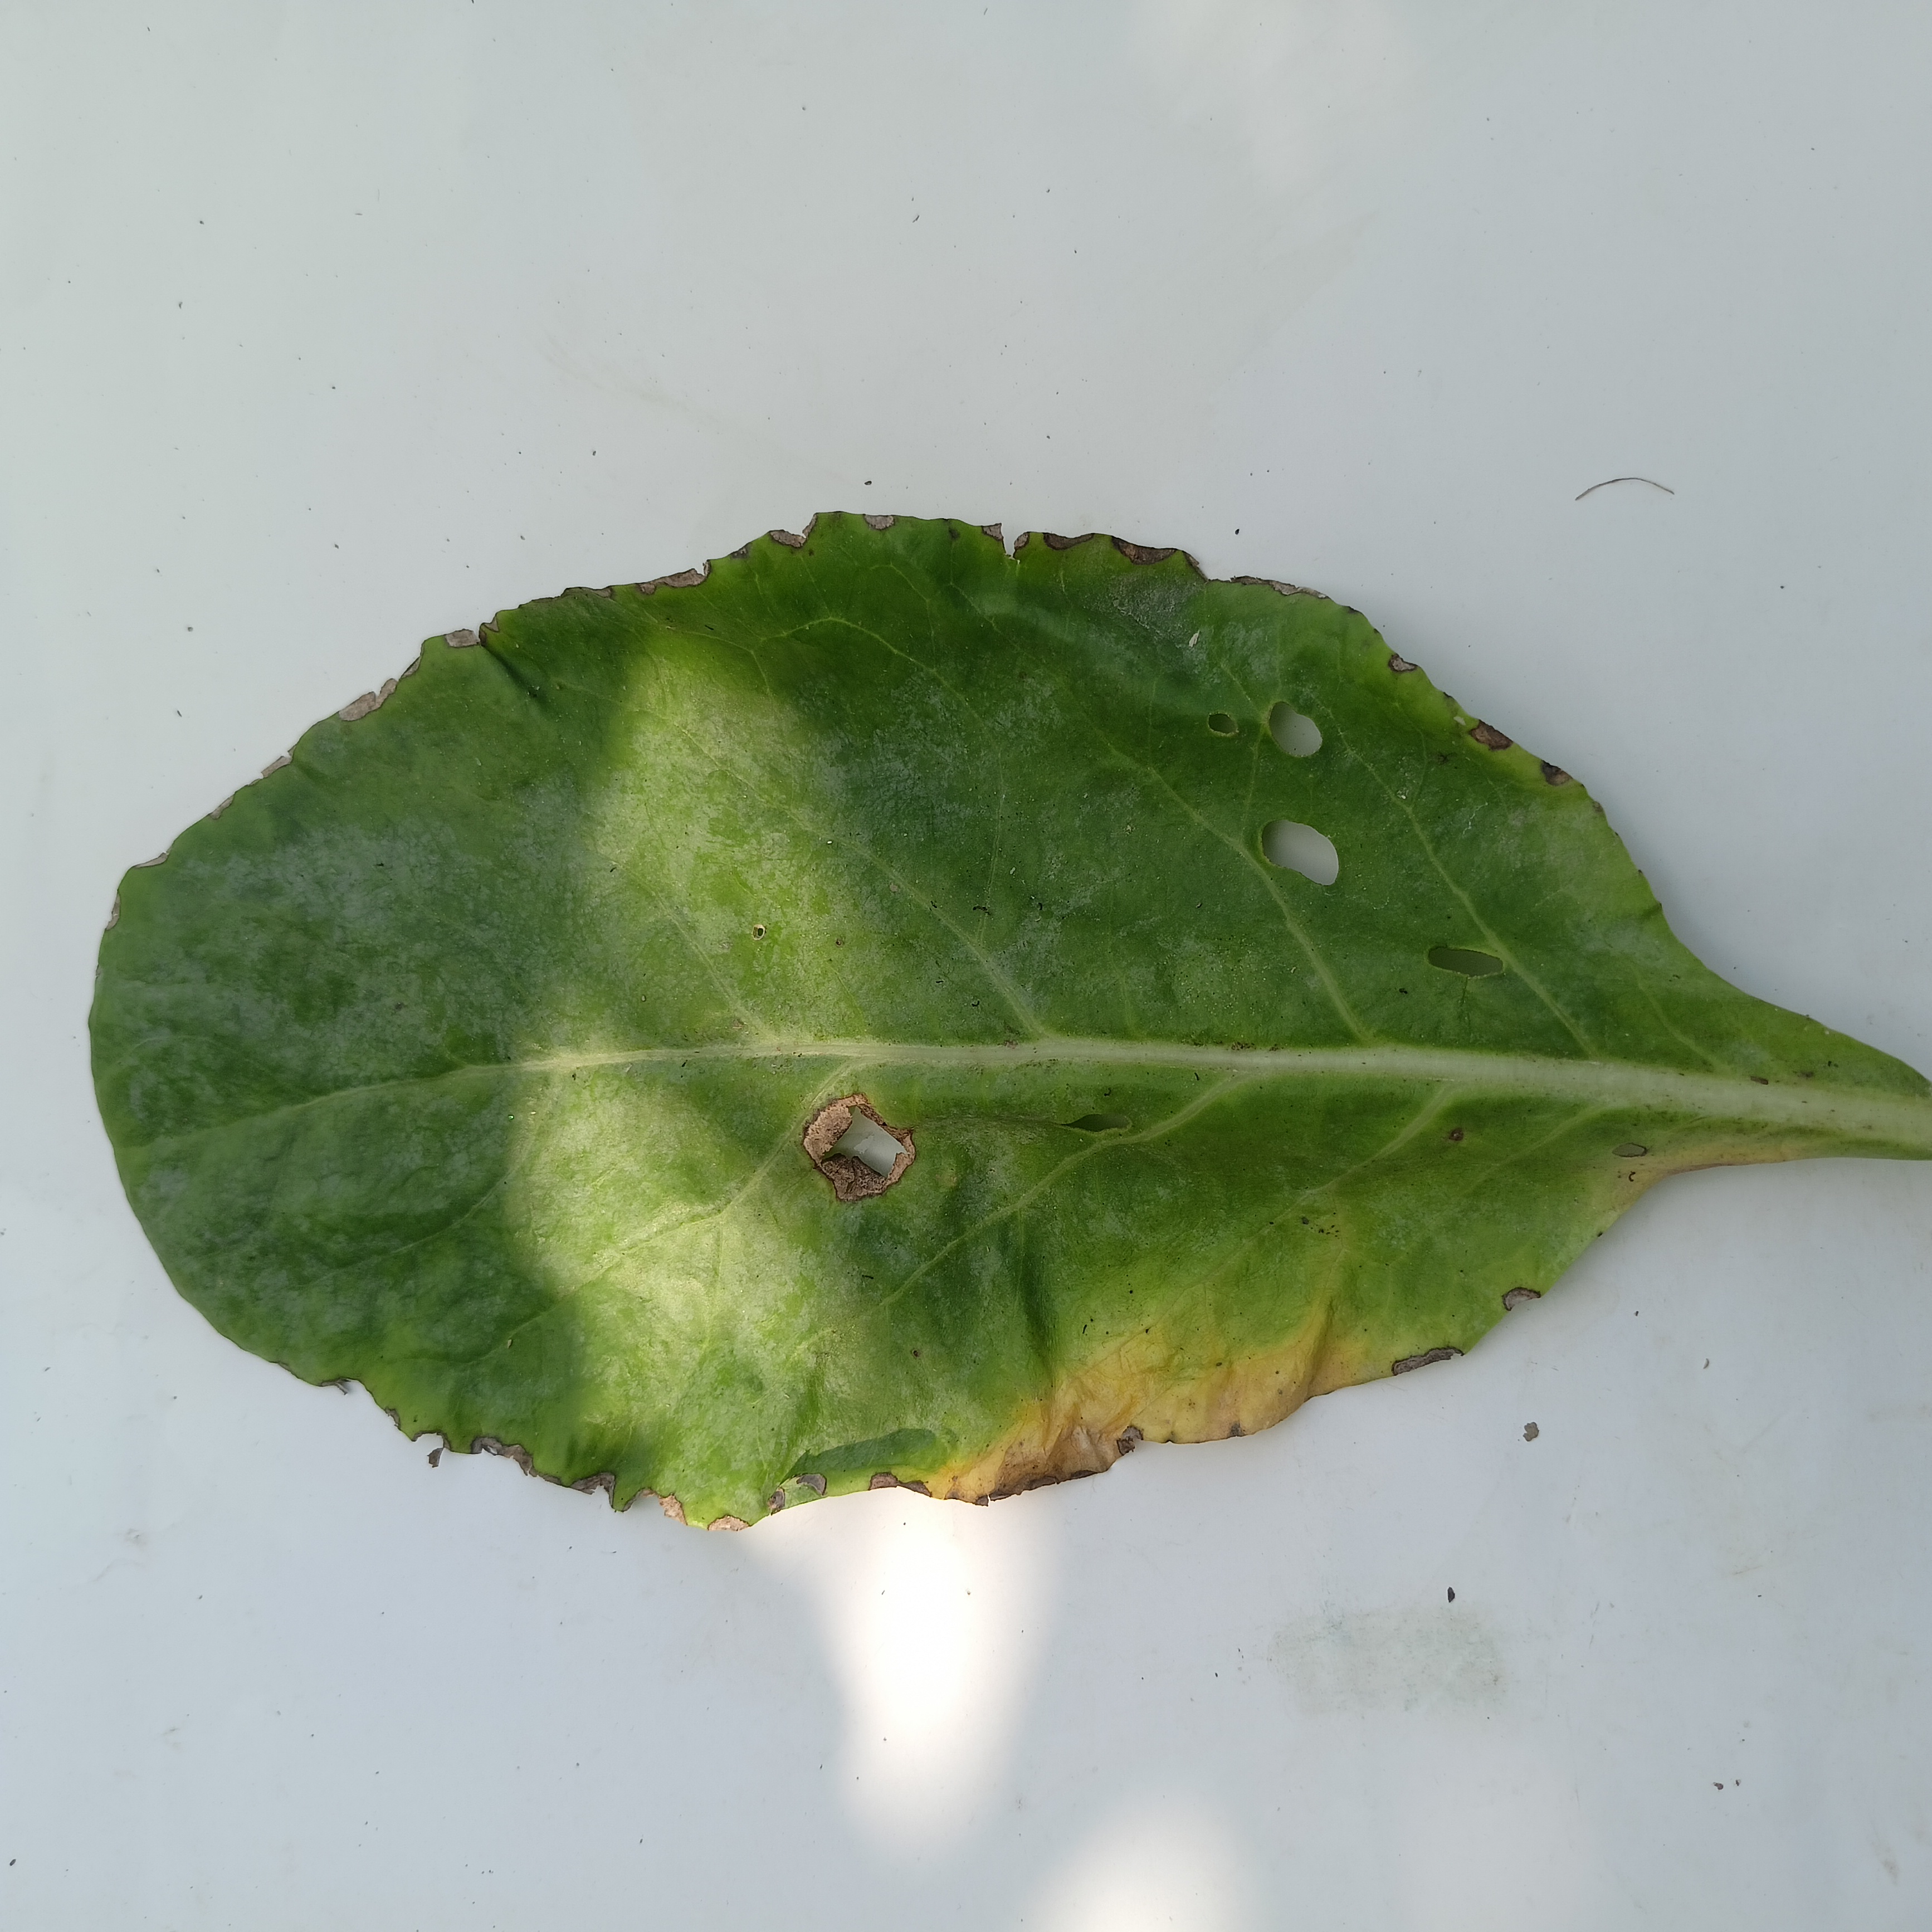
Label: Black Rot